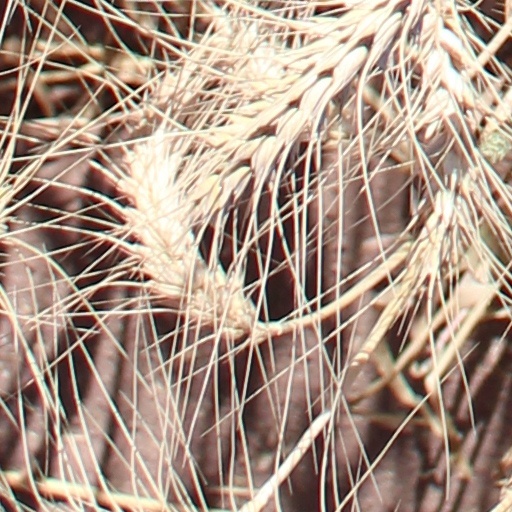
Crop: wheat